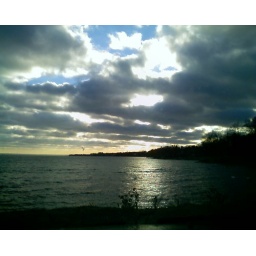
The W, named for the way the coast line makes the sahpe of a W in the water